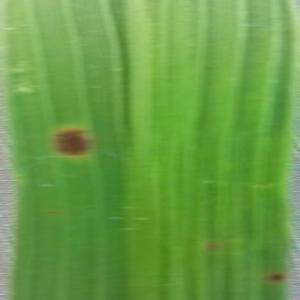
Disease: Brownspot